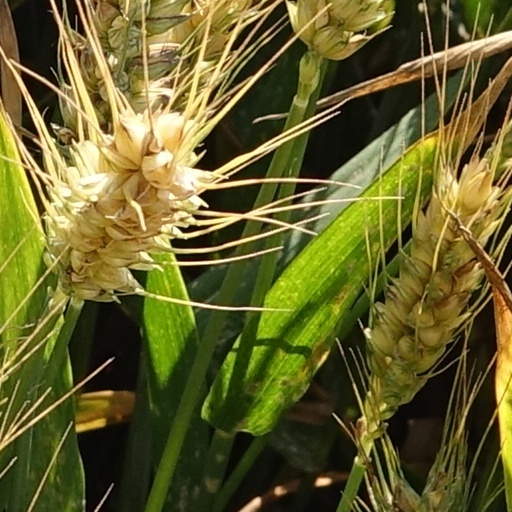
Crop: wheat